Mount Laurel, New Jersey

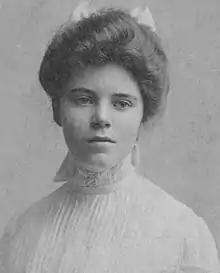
Alice Paul

, the township had a total of of roadways, of which were maintained by the municipality, by Burlington County and by the New Jersey Department of Transportation and by the New Jersey Turnpike Authority.